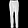
Label: Trouser